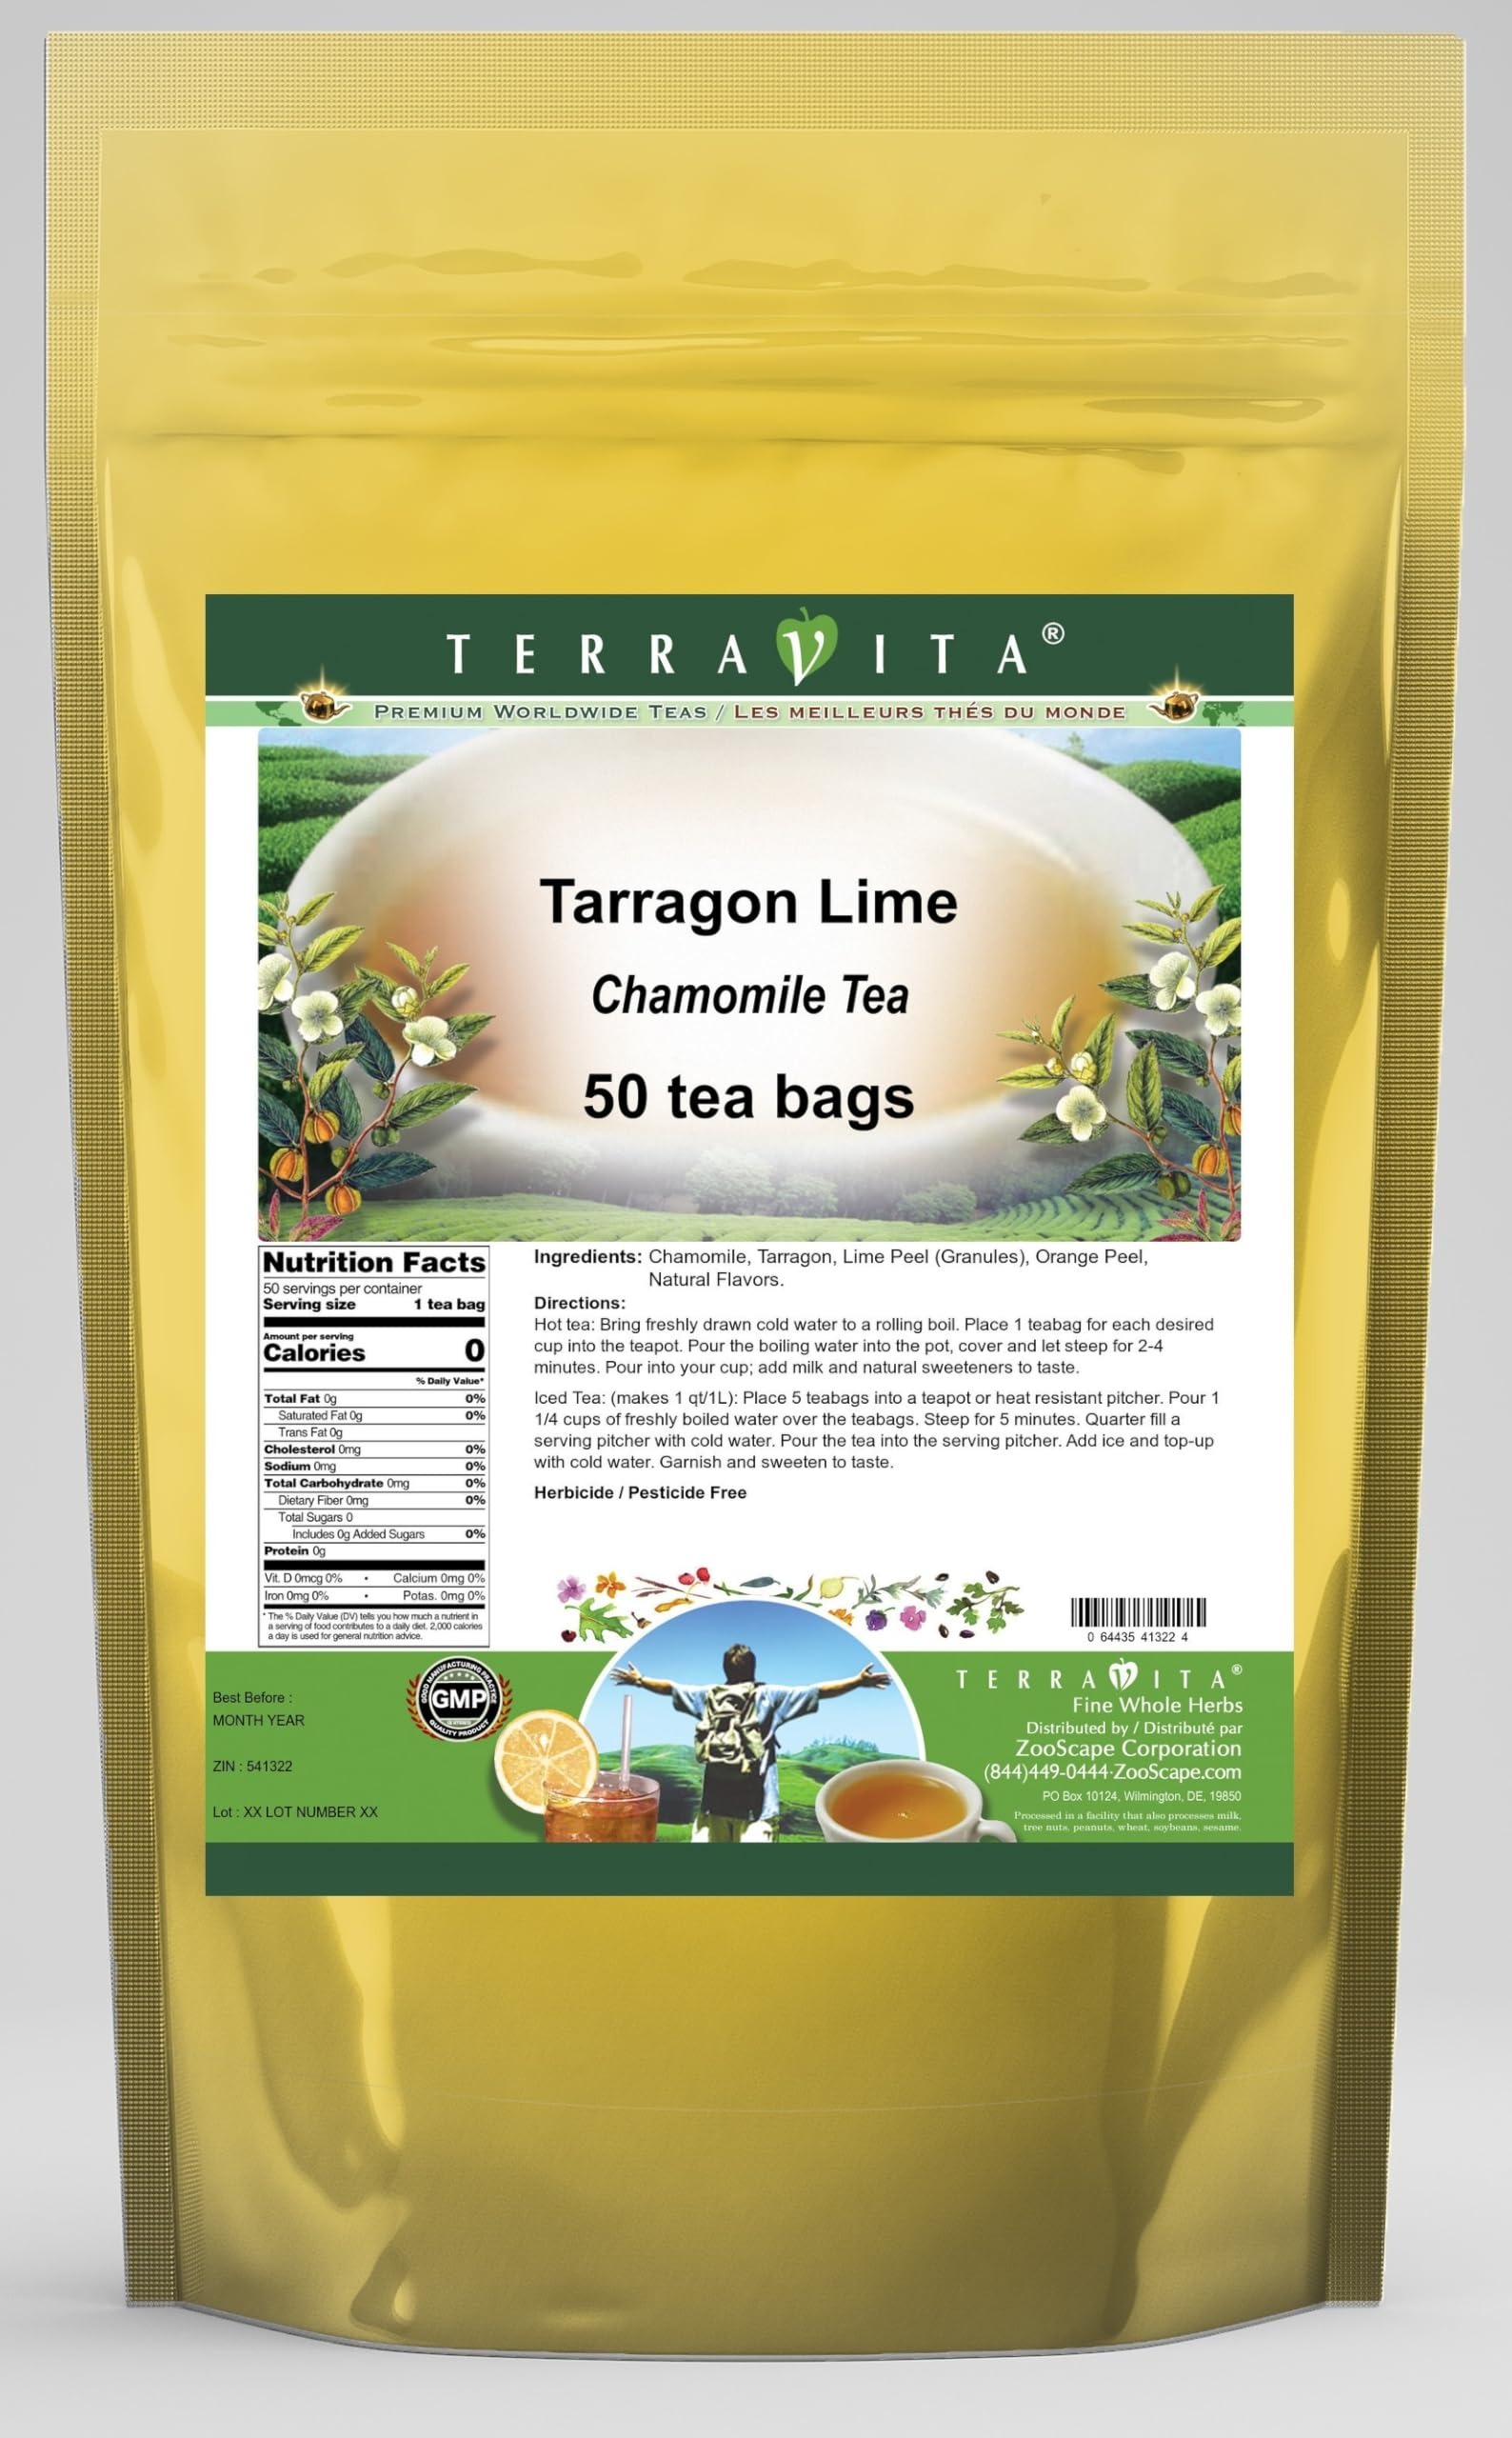
Item Name: Tarragon Lime Chamomile Tea (50 tea bags, ZIN: 541322)
Bullet Point 1: Our Tarragon Lime Chamomile Tea is a delicious flavored Chamomile tea with Tarragon, Lime Peel and Orange Peel that you will enjoy relaxing with anytime! The natural Tarragon Lime taste is delicious! - Ingredients: Chamomile tea, Tarragon, Lime Peel, Orange Peel and Natural Tarragon Lime Flavor.
Bullet Point 2: No fillers.
Bullet Point 3: Manufacturer: TerraVita
Bullet Point 4: Size: 50 tea bags
Bullet Point 5: Chamomile Tea Bags - Packed in a convenient upright pouch!
Product Description: Our Tarragon Lime Chamomile Tea is a delicious flavored Chamomile tea with Tarragon, Lime Peel and Orange Peel that you will enjoy relaxing with anytime! The natural Tarragon Lime taste is delicious! - Ingredients: Chamomile tea, Tarragon, Lime Peel, Orange Peel and Natural Tarragon Lime Flavor. - Hot tea brewing method: Bring freshly drawn cold water to a rolling boil. Place 1 teabag for each desired cup into the teapot. Pour the boiling water into the pot, cover and let steep for 2-4 minutes. Pour into your cup; add milk and natural sweeteners to taste. - Iced tea brewing method: (to make 1 liter/quart): Place 5 teabags into a teapot or heat resistant pitcher. Pour 1 1/4 cups of freshly boiled water over the teabags. Steep for 5 minutes. Quarter fill a serving pitcher with cold water. Pour the tea into the serving pitcher. Add ice and top-up with cold water. Garnish and sweeten to taste. - TerraVita is an exclusive line of premium-quality, natural source products that use only the finest, purest and most potent ingredients found around the world. TerraVita is hallmarked by the highest possible standards of purity, potency, stability and freshness. All of our products are prepared with the highest elements of quality control, from raw materials through the entire manufacturing process, up to and including the moment that the bottles or bags are sealed for freshness and shipped out to you. Our highest possible standards are certified by independent laboratories and backed by our personal guarantee. - TerraVita exists to meet and ensure your family's health and wellness without the harmful effects of chemicals and health products. We strive to make all of our products affordable and reliable and are constantly searching the market to maintain our affordability and to loo
Value: 50.0
Unit: Count

Price: 30.98